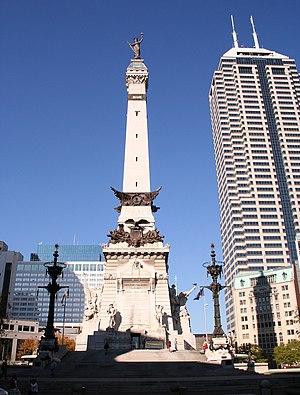
Bruno Schmitz, né le 21 novembre 1858 à Düsseldorf et mort le 27 avril 1916 à Berlin, était un architecte allemand. Typique représentant de l'éclectisme fin de siècle de l'Allemagne wilhelmienne, il est resté célèbre pour ses monuments commémoratifs patriotiques dont le plus connu est le gigantesque Völkerschlachtdenkmal de Leipzig.
L'Indiana, un État du Midwest, joue un rôle important en soutenant l'Union pendant la guerre de Sécession. Malgré l'activité anti-guerre dans l'État, et les liens ancestraux du Indiana méridional avec le Sud, l'Indiana est un soutien solide de l'Union. L'Indiana contribue avec approximativement 210 000 soldats, marins et marines. Les soldats de l'Indiana servent lors de 308 engagements militaires pendant la guerre ; la majorité d'entre eux sur le théâtre occidental, entre le fleuve Mississippi et les Appalaches. Les morts consécutives à la guerre dans l'Indiana atteignent le chiffre de 25 028. Le gouvernement de l'État fournit des fonds pour acheter de l'équipement, de la nourriture, et du ravitaillement pour les troupes sur le terrain. L'Indiana, un État agraire riche étant au cinquième rang des États les plus peuplés de l'Union, est critique pour le succès du Nord en raison de sa situation géographique, sa population nombreuse, et sa production agricole.